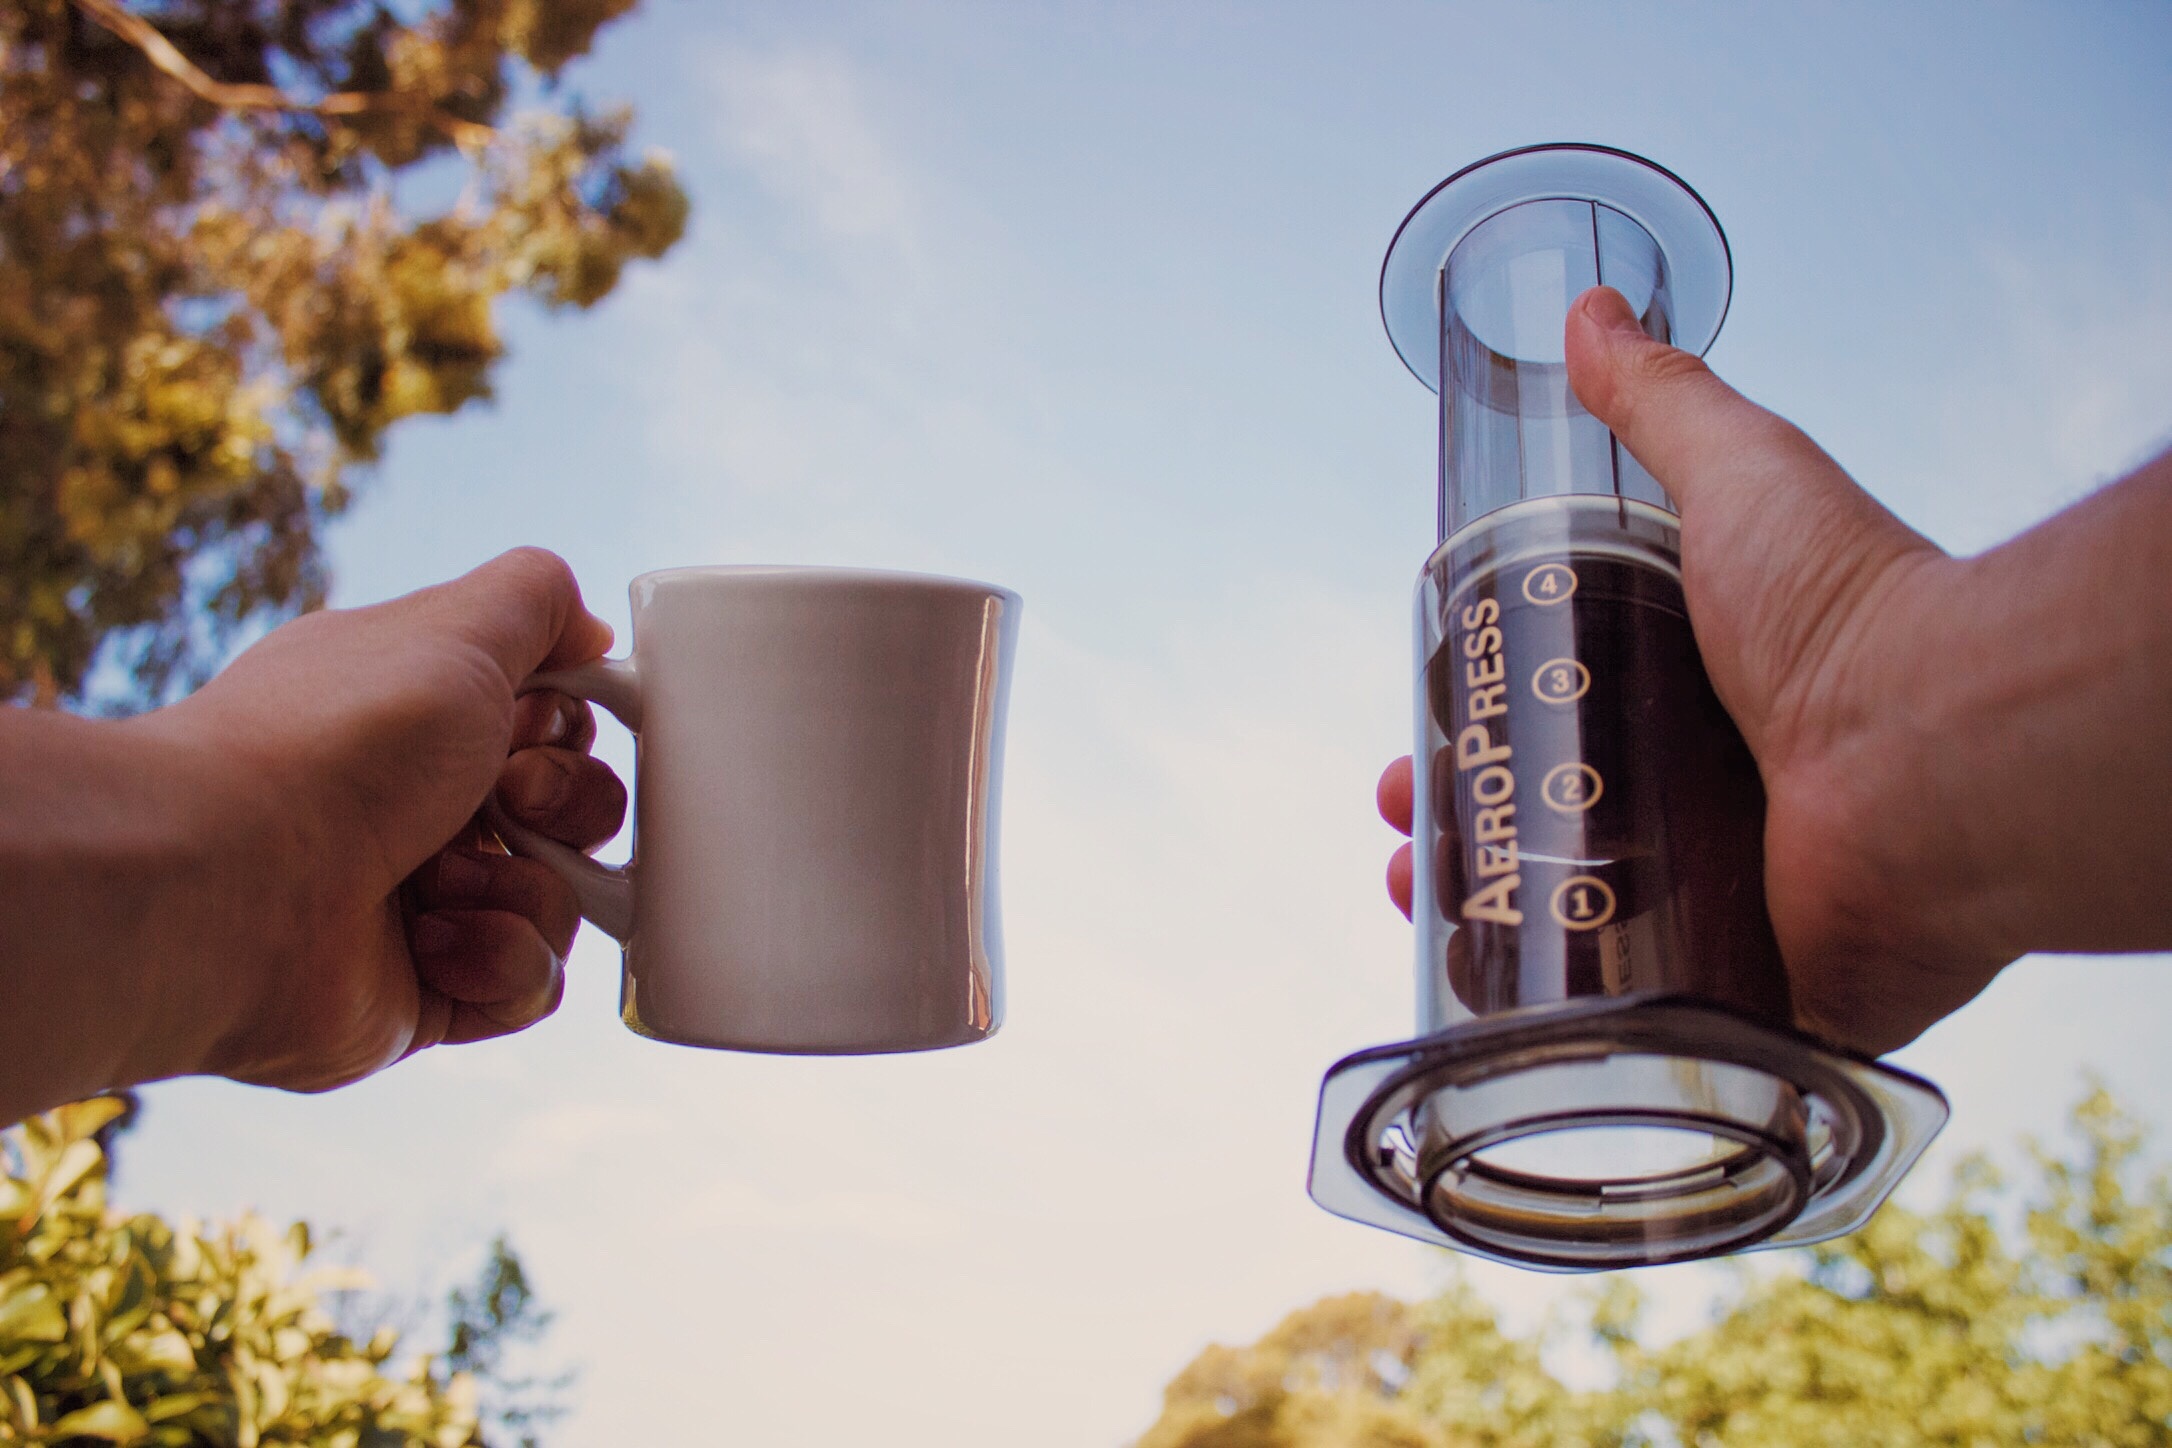
drink, bottle, lighting, product, sense